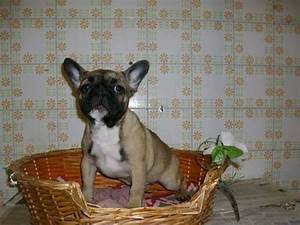
Label: cane